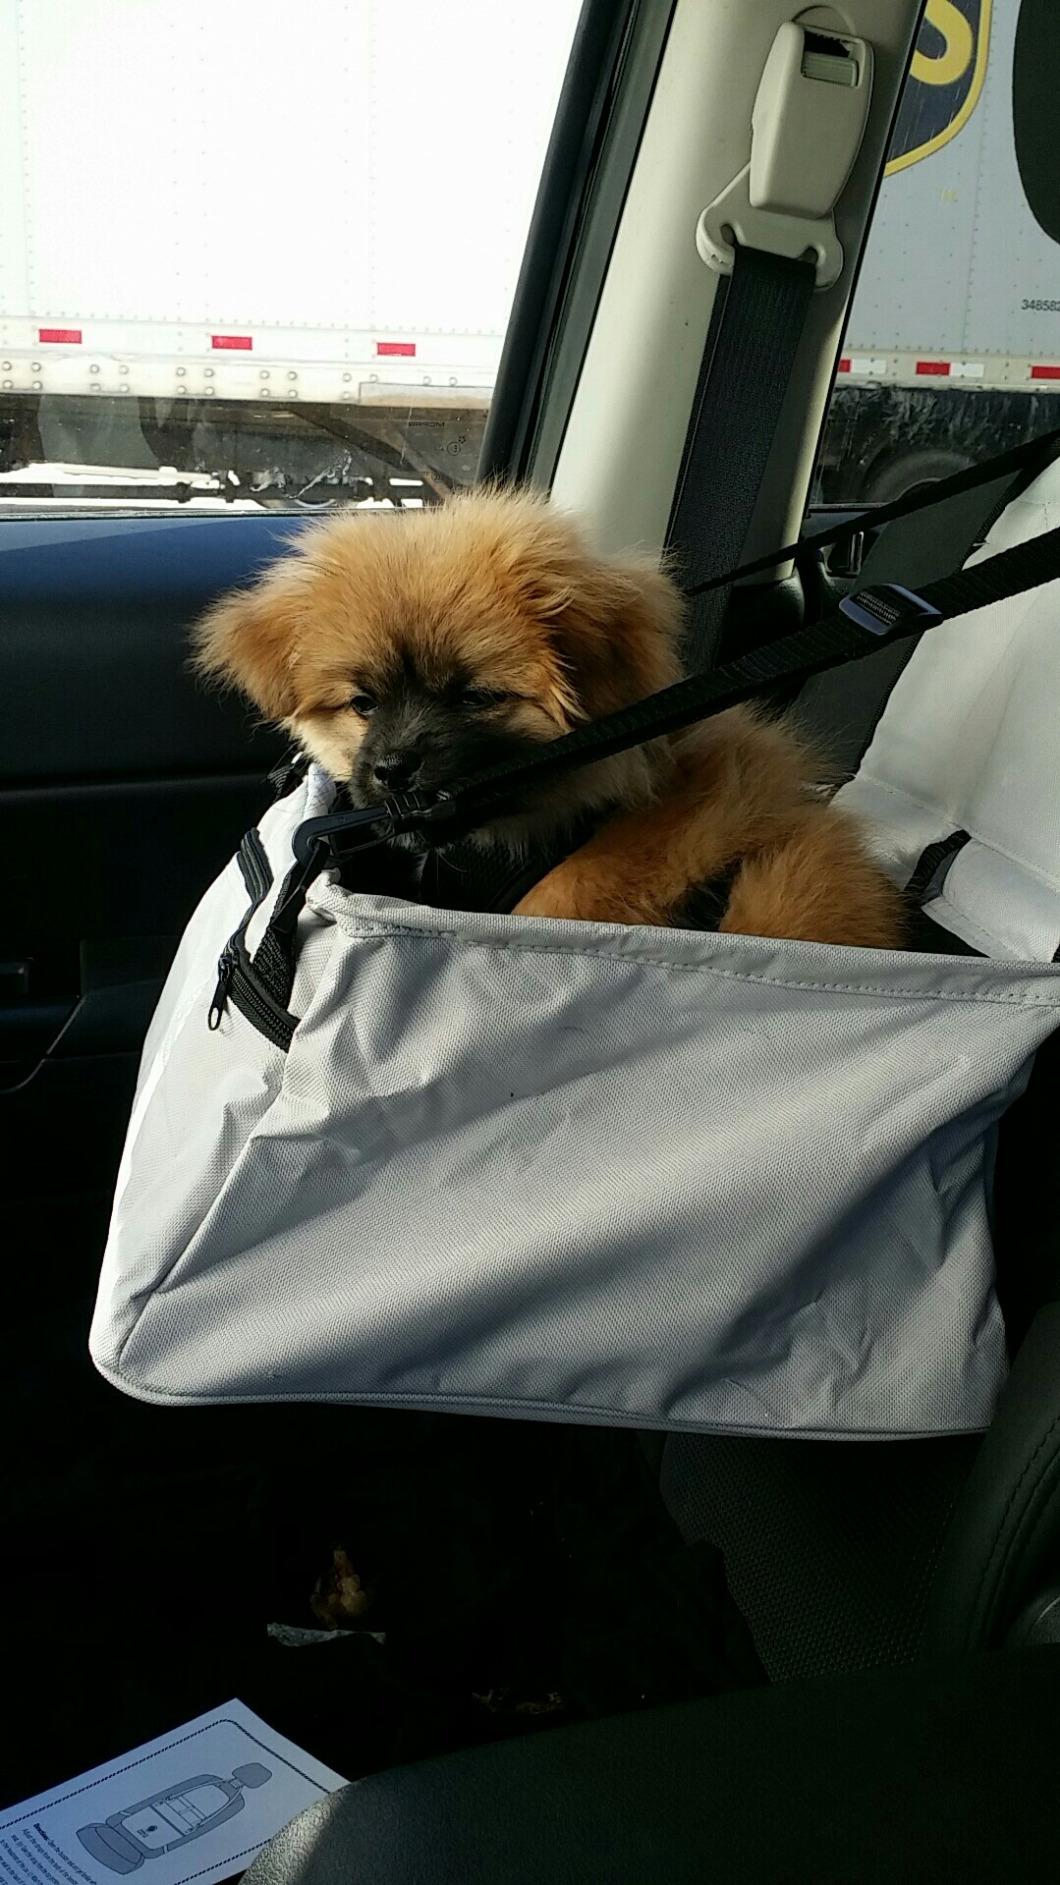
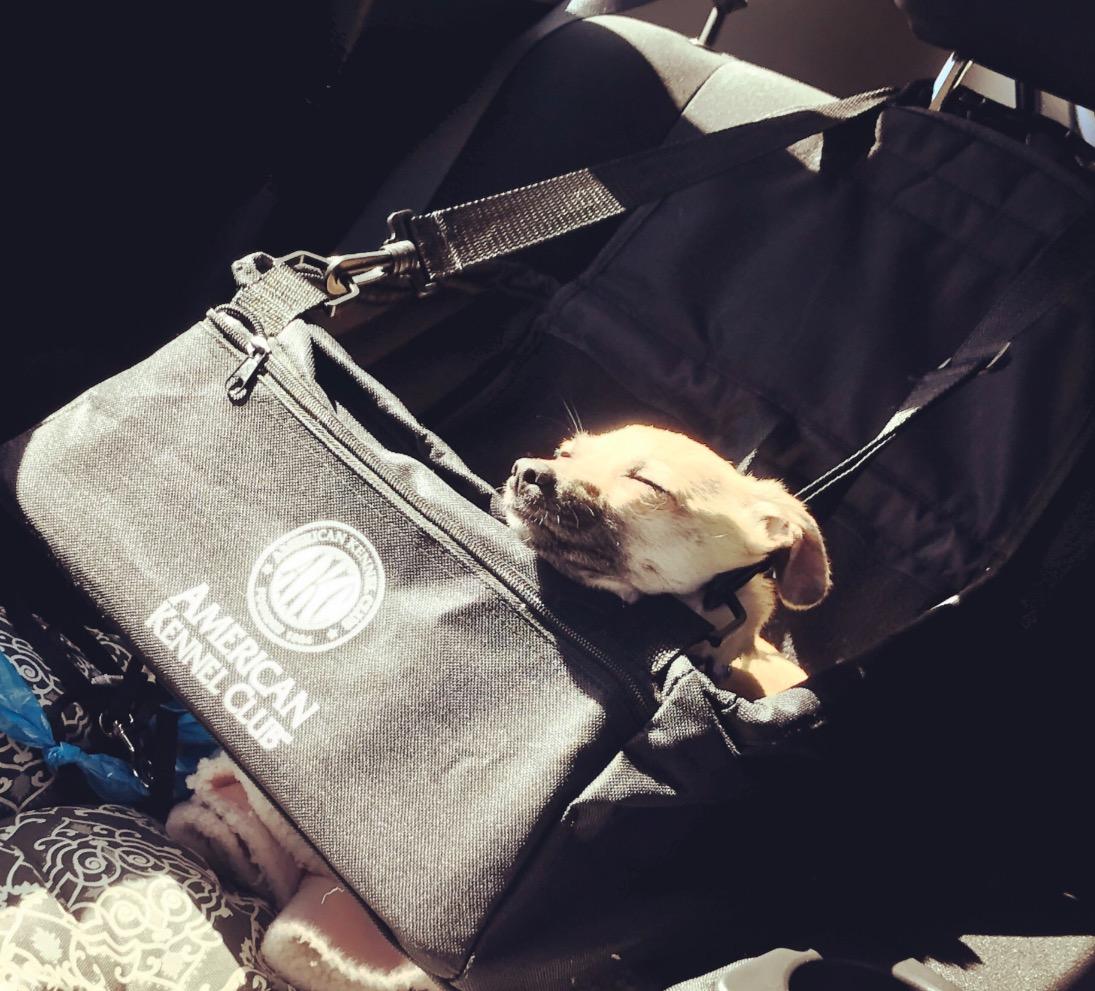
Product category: items_kennel
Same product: no